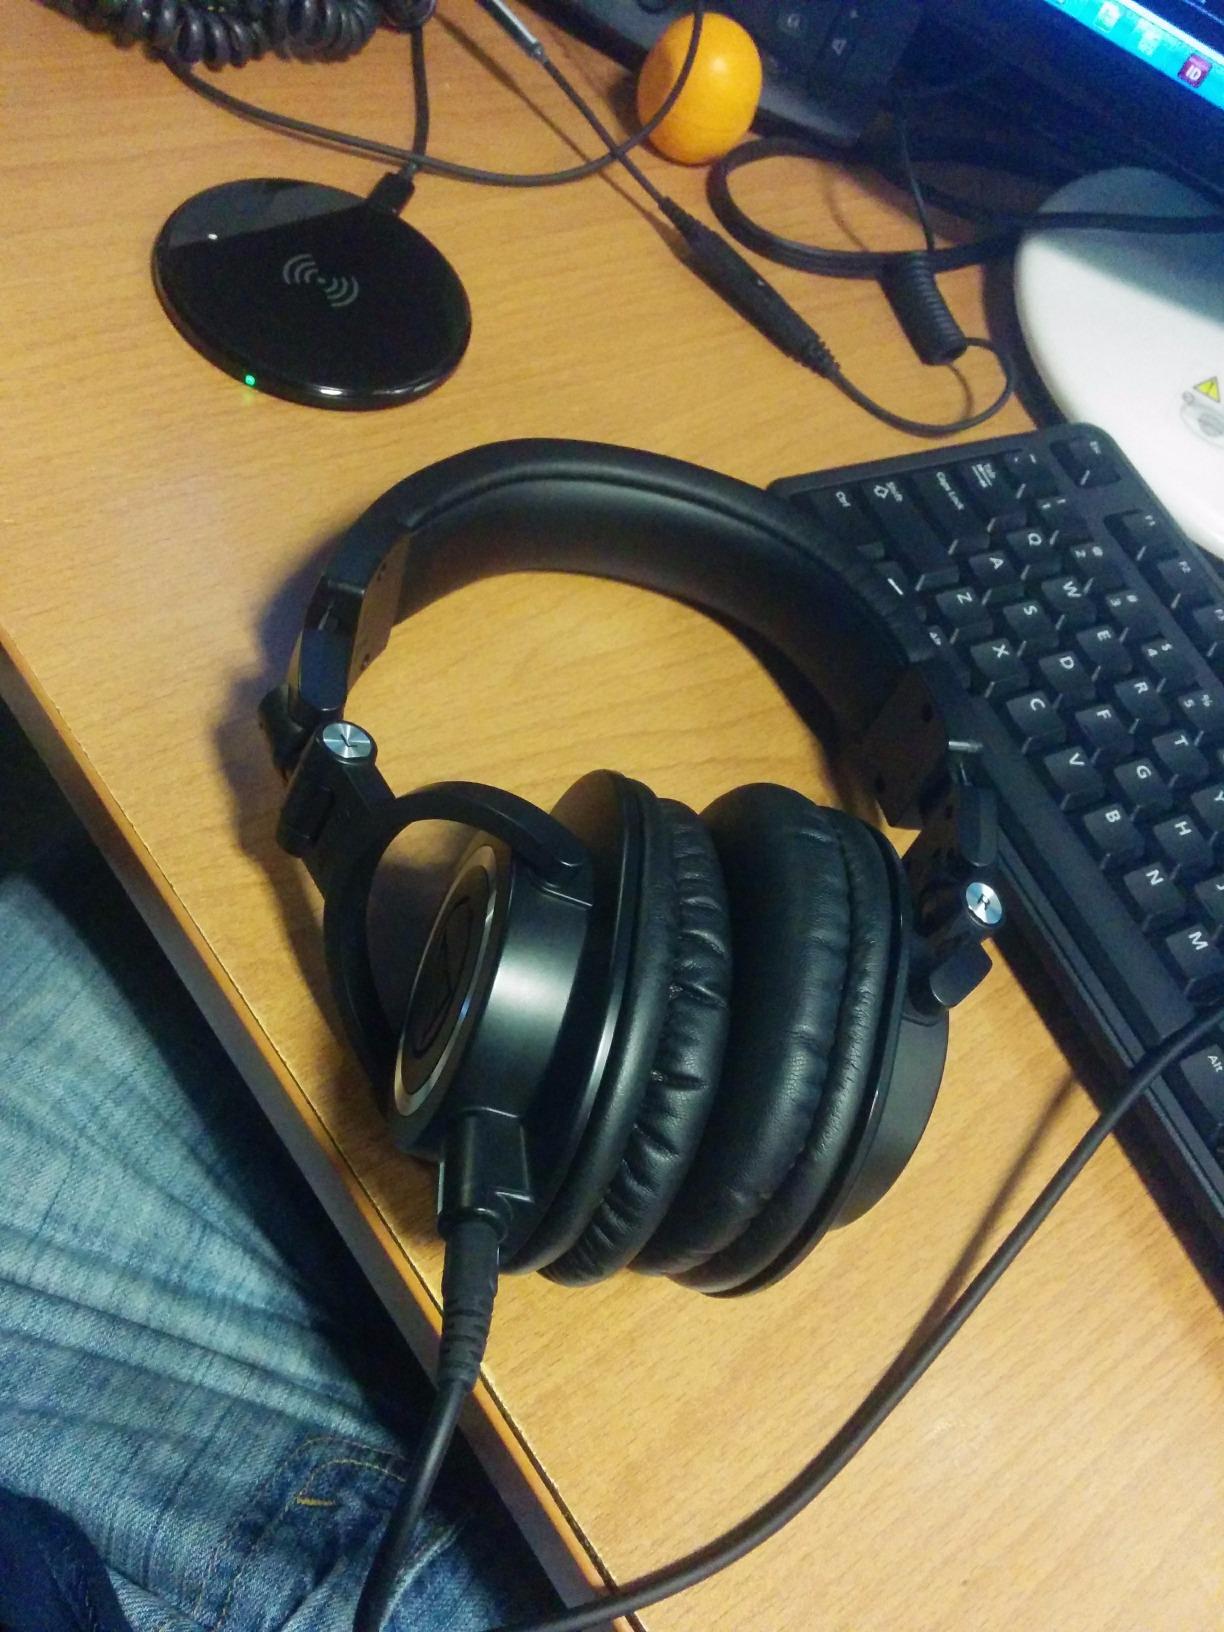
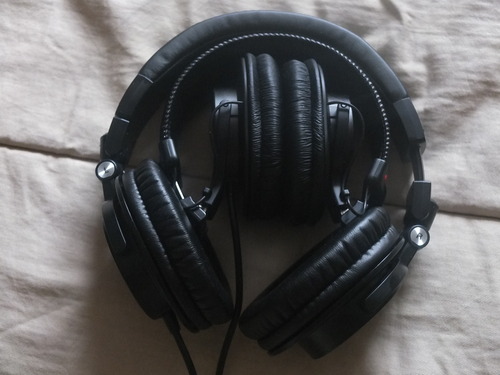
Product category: headphones
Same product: no